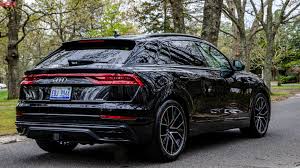
Label: noambulance